1993 Cambodian general election

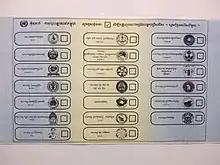
Ballot paper

General elections were held in Cambodia between 23 and 28 May 1993. The result was a hung parliament with the FUNCINPEC Party being the largest party with 58 seats. Voter turnout was 89.56%. The elections were conducted by the United Nations Transitional Authority in Cambodia (UNTAC), which also maintained peacekeeping troops in Cambodia throughout the election and the period after it.